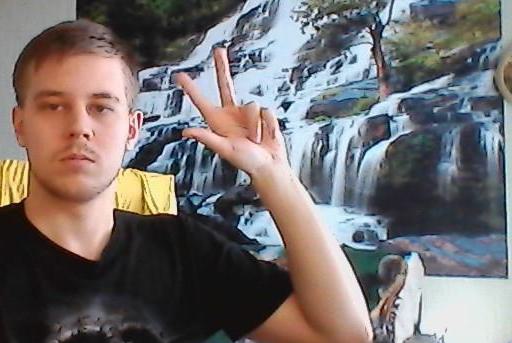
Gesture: three2